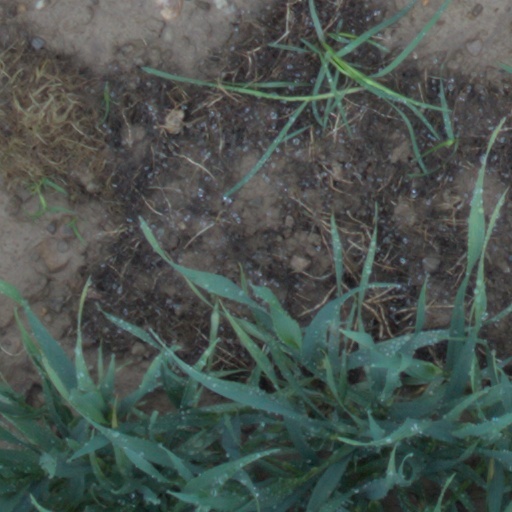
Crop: wheat